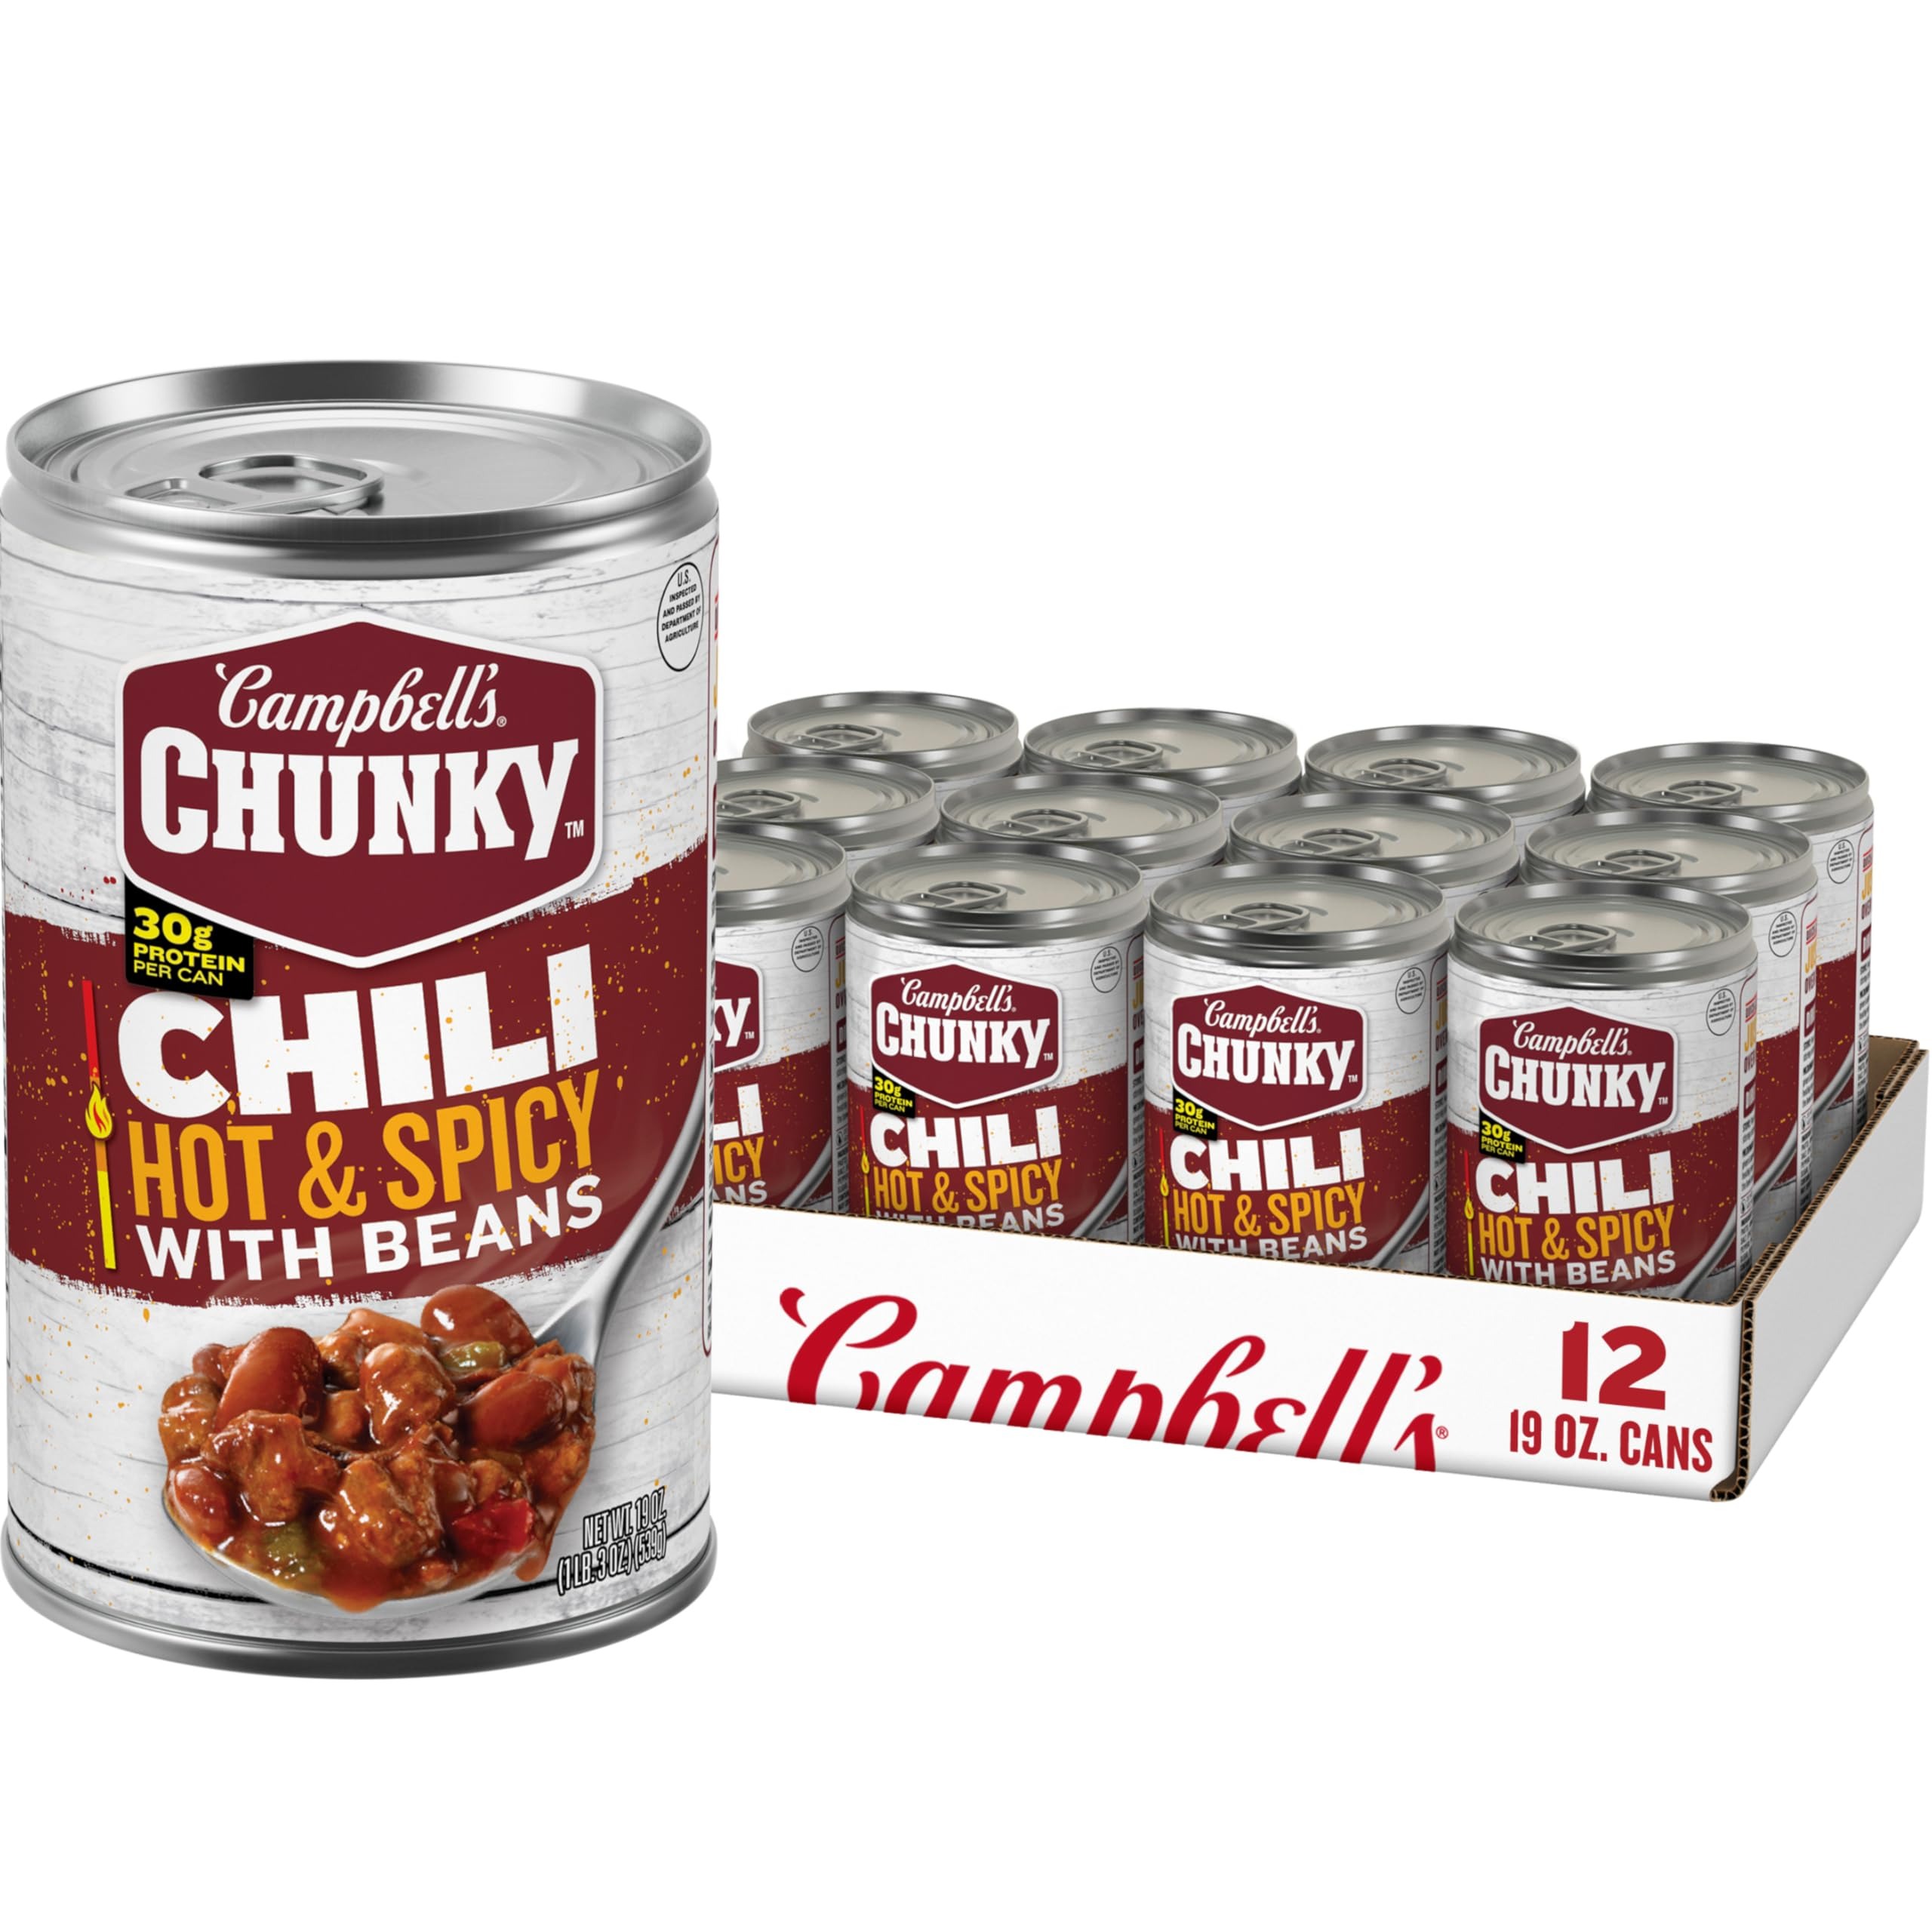
Item Name: Campbell's Chunky Chili, Hot & Spicy Beef & Bean, 19 oz Can (Case of 12)
Bullet Point 1: Campbell's Chunky Chili: Twelve (12) 19 oz cans of Campbell’s Chunky Hot & Spicy Beef & Bean Chili
Bullet Point 2: Big Flavors: Spicy chili crafted with kidney beans, seasoned beef and pork, green and red peppers, and spices in a delicious tomato puree
Bullet Point 3: 13 grams of Protein: Bulk hearty chili that has peppers and 13 grams of protein in each can
Bullet Point 4: Pantry Staple: Enjoy this red chili at home or at work as part of a delicious, filling lunch, or take on outdoor adventures to eat by the campfire
Bullet Point 5: Microwavable Chili: This easy to microwave chili is simple to prepare, just heat and serve
Bullet Point 6: Soy; Wheat may contain
Value: 228.0
Unit: Ounce

Price: 5.29